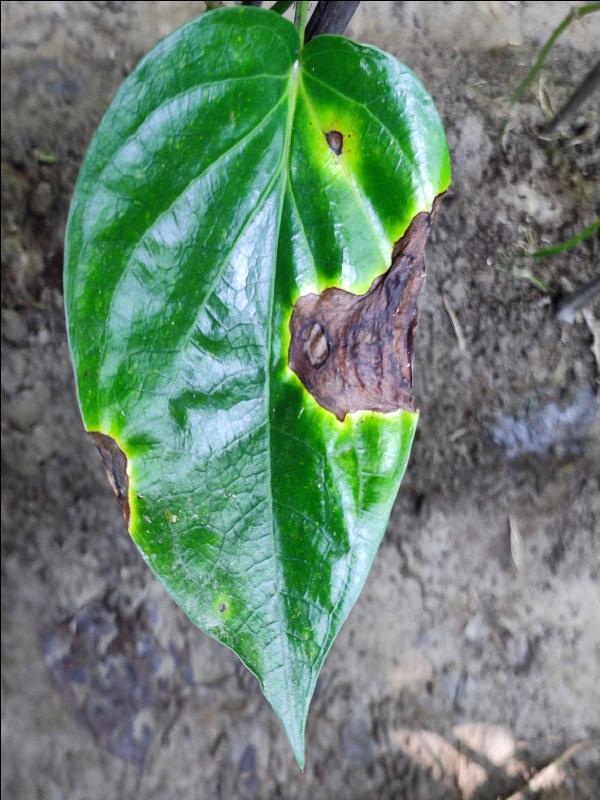
Label: Bacterial_Leaf_Disease